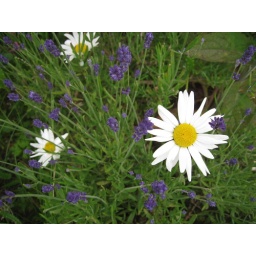
Lovely flash of white in among the deep blue of the lavender